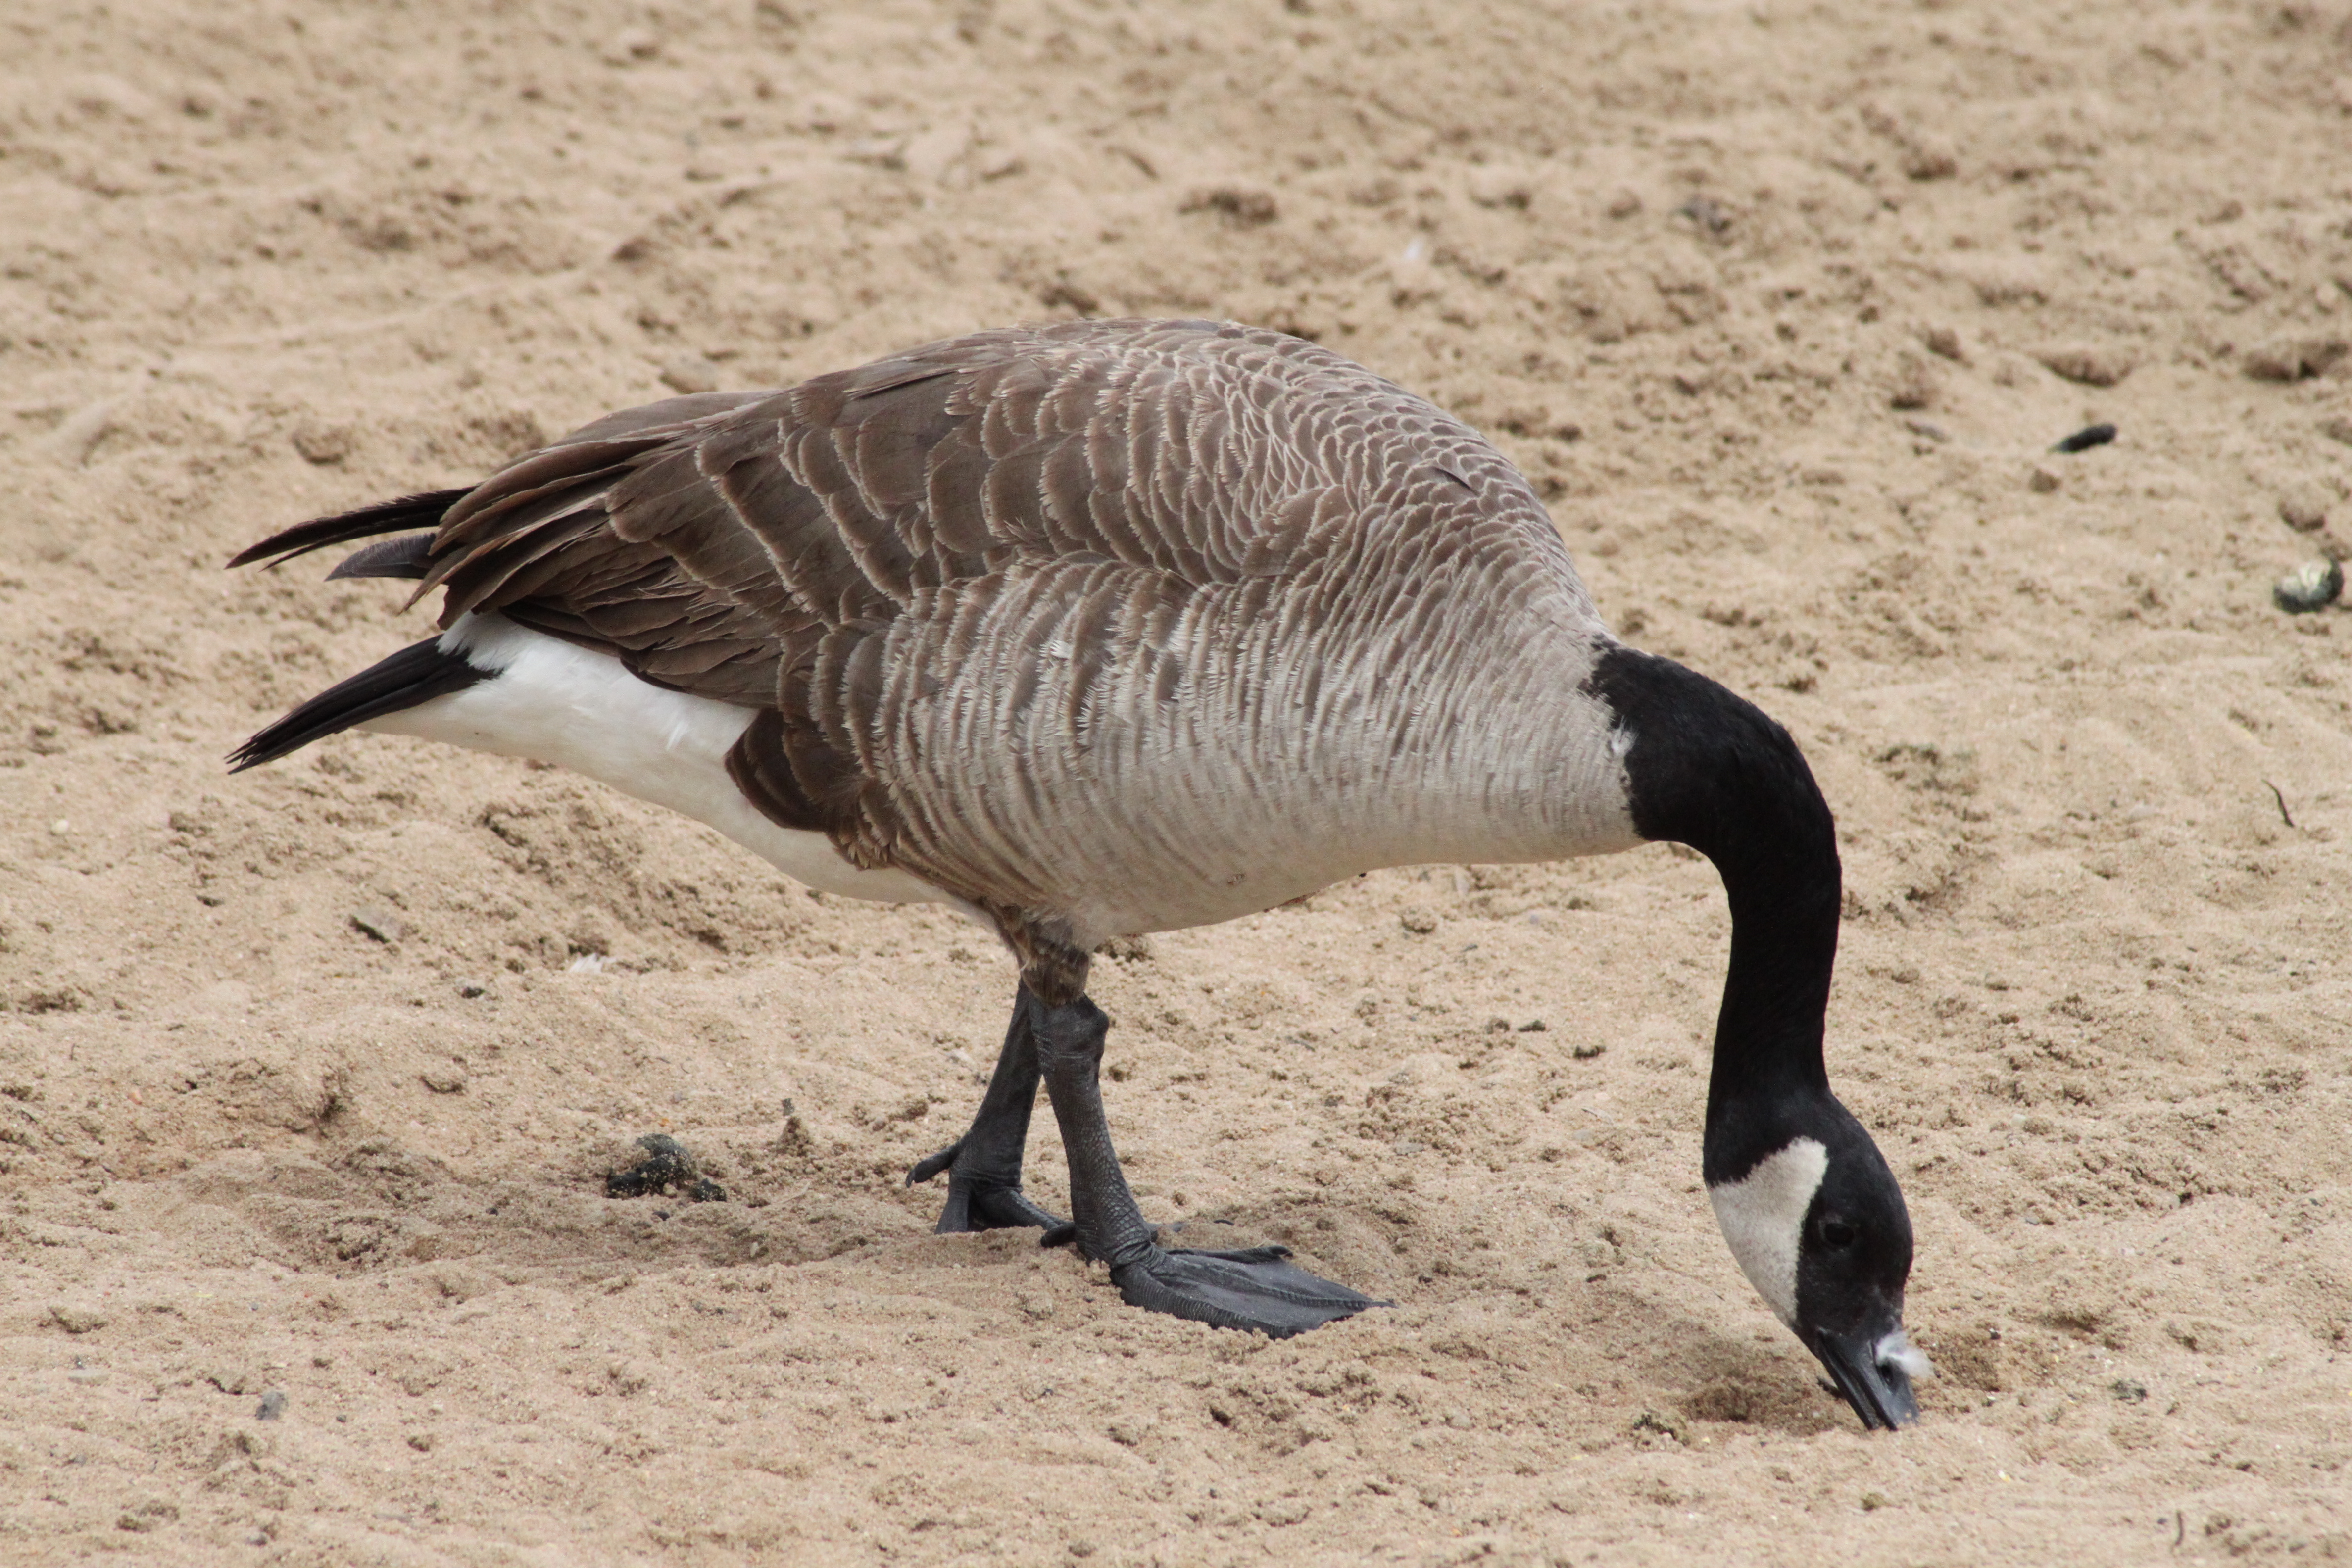
sand, bird, wildlife, beak, livestock, feather, fauna, duck, goose, waterfowl, water bird, ecoregion, ducks geese and swans